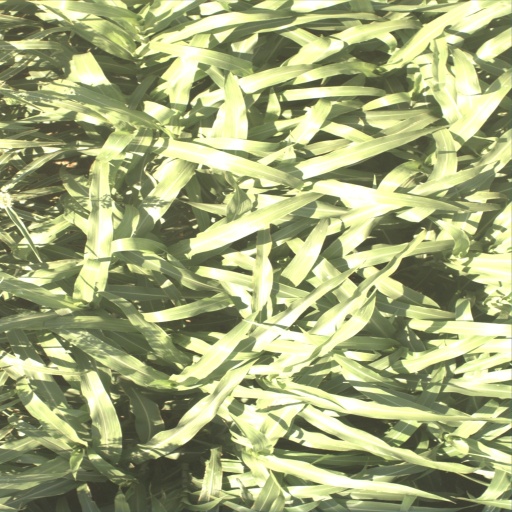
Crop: sorghum